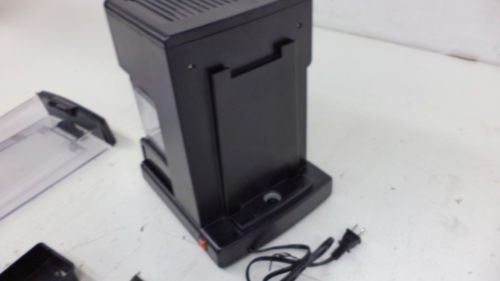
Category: coffee maker